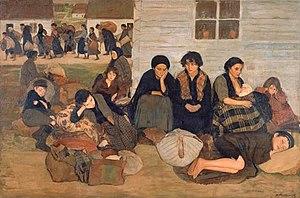
L’histoire des Juifs en Pologne a commencé il y a plus de mille ans. Elle comprend une longue période de tolérance religieuse et de prospérité de la communauté juive polonaise. À partir du xviiᵉ siècle, les Juifs sont victimes des nombreux conflits dus à l'absence d'un pouvoir fort en Pologne. Durant l'entre-deux-guerres, l'antisémitisme redouble. La communauté juive est presque entièrement détruite par les Allemands durant l’occupation allemande de la Pologne, lors de la Shoah.
Le mot pogrom signifie détruire, piller. Il est utilisé spécifiquement dans plusieurs langues pour décrire les attaques, accompagnées de pillages et de massacres, contre les Juifs en Russie, perpétrées par la majorité chrétienne, sans réaction des autorités ou avec leur assentiment, entre 1881 et 1921. Il désigne aussi, de façon générale, des violences et des émeutes sanglantes dirigées par une partie de la population contre des minorités ethniques, religieuses ou d'origine différente de cette population.